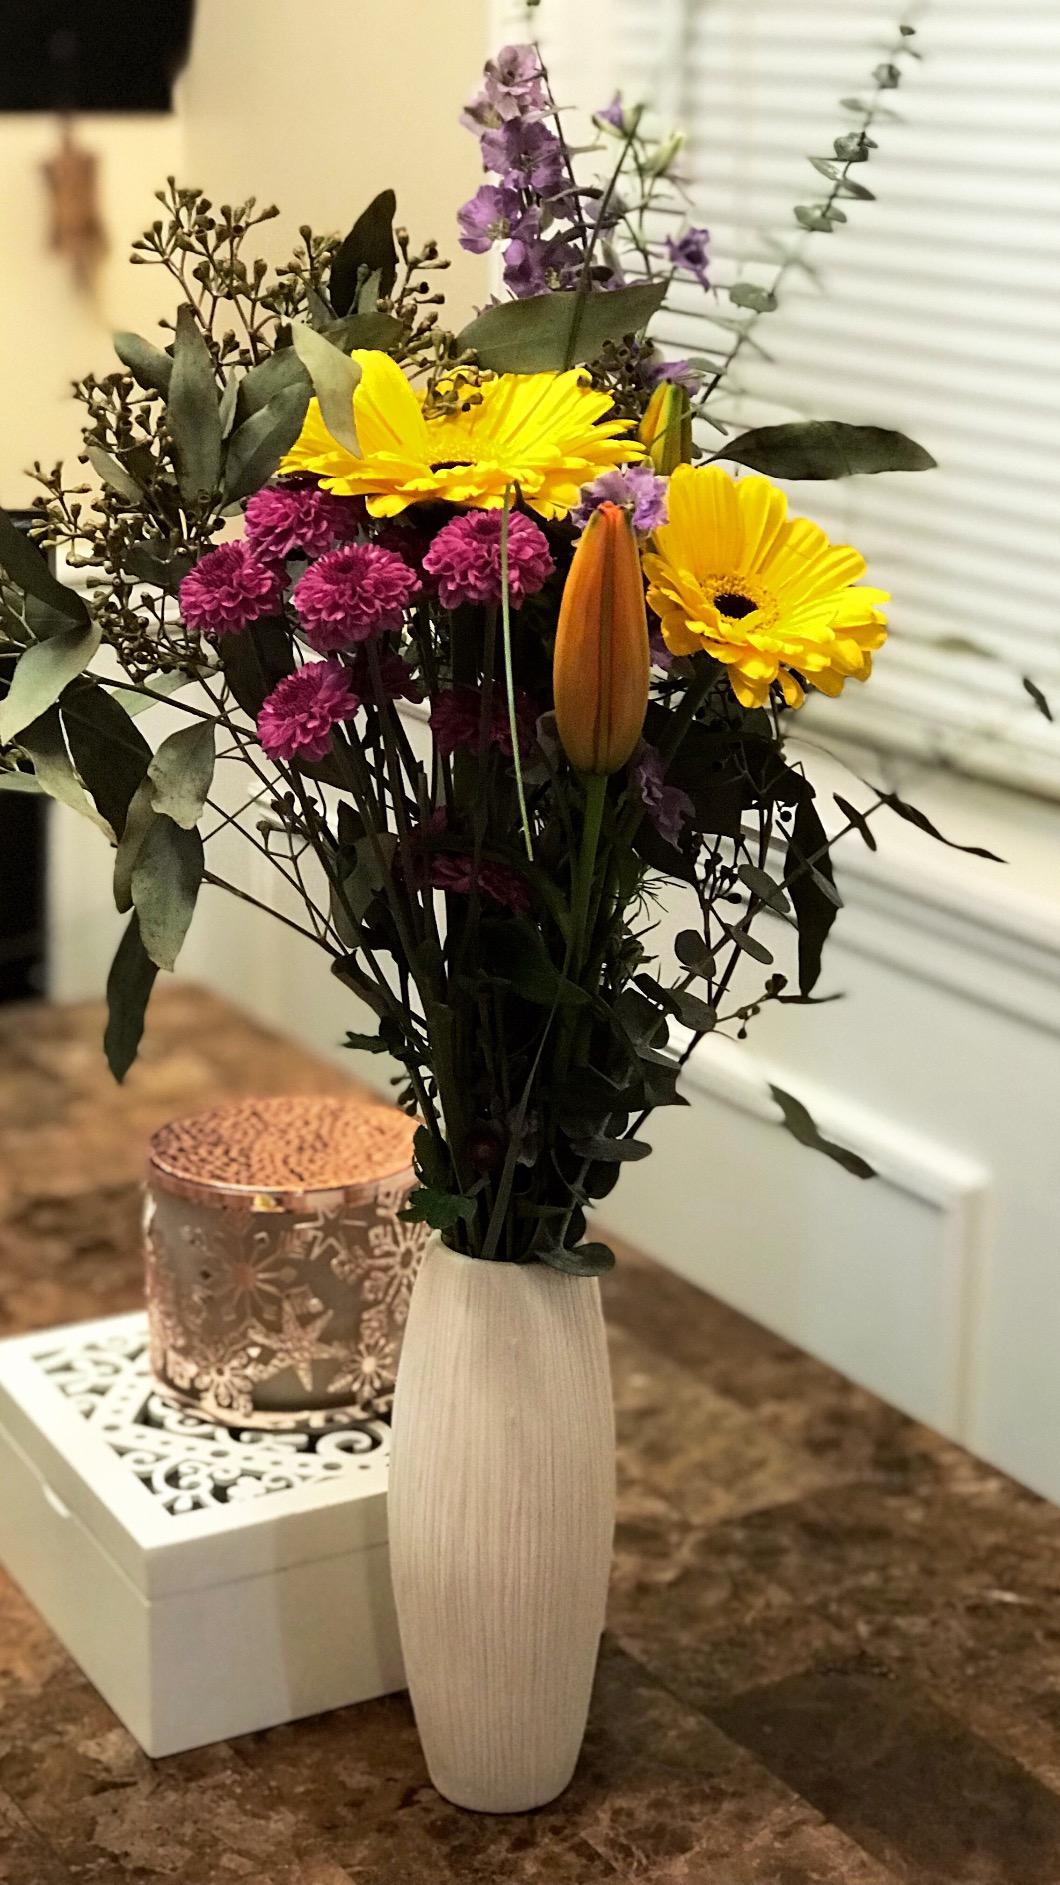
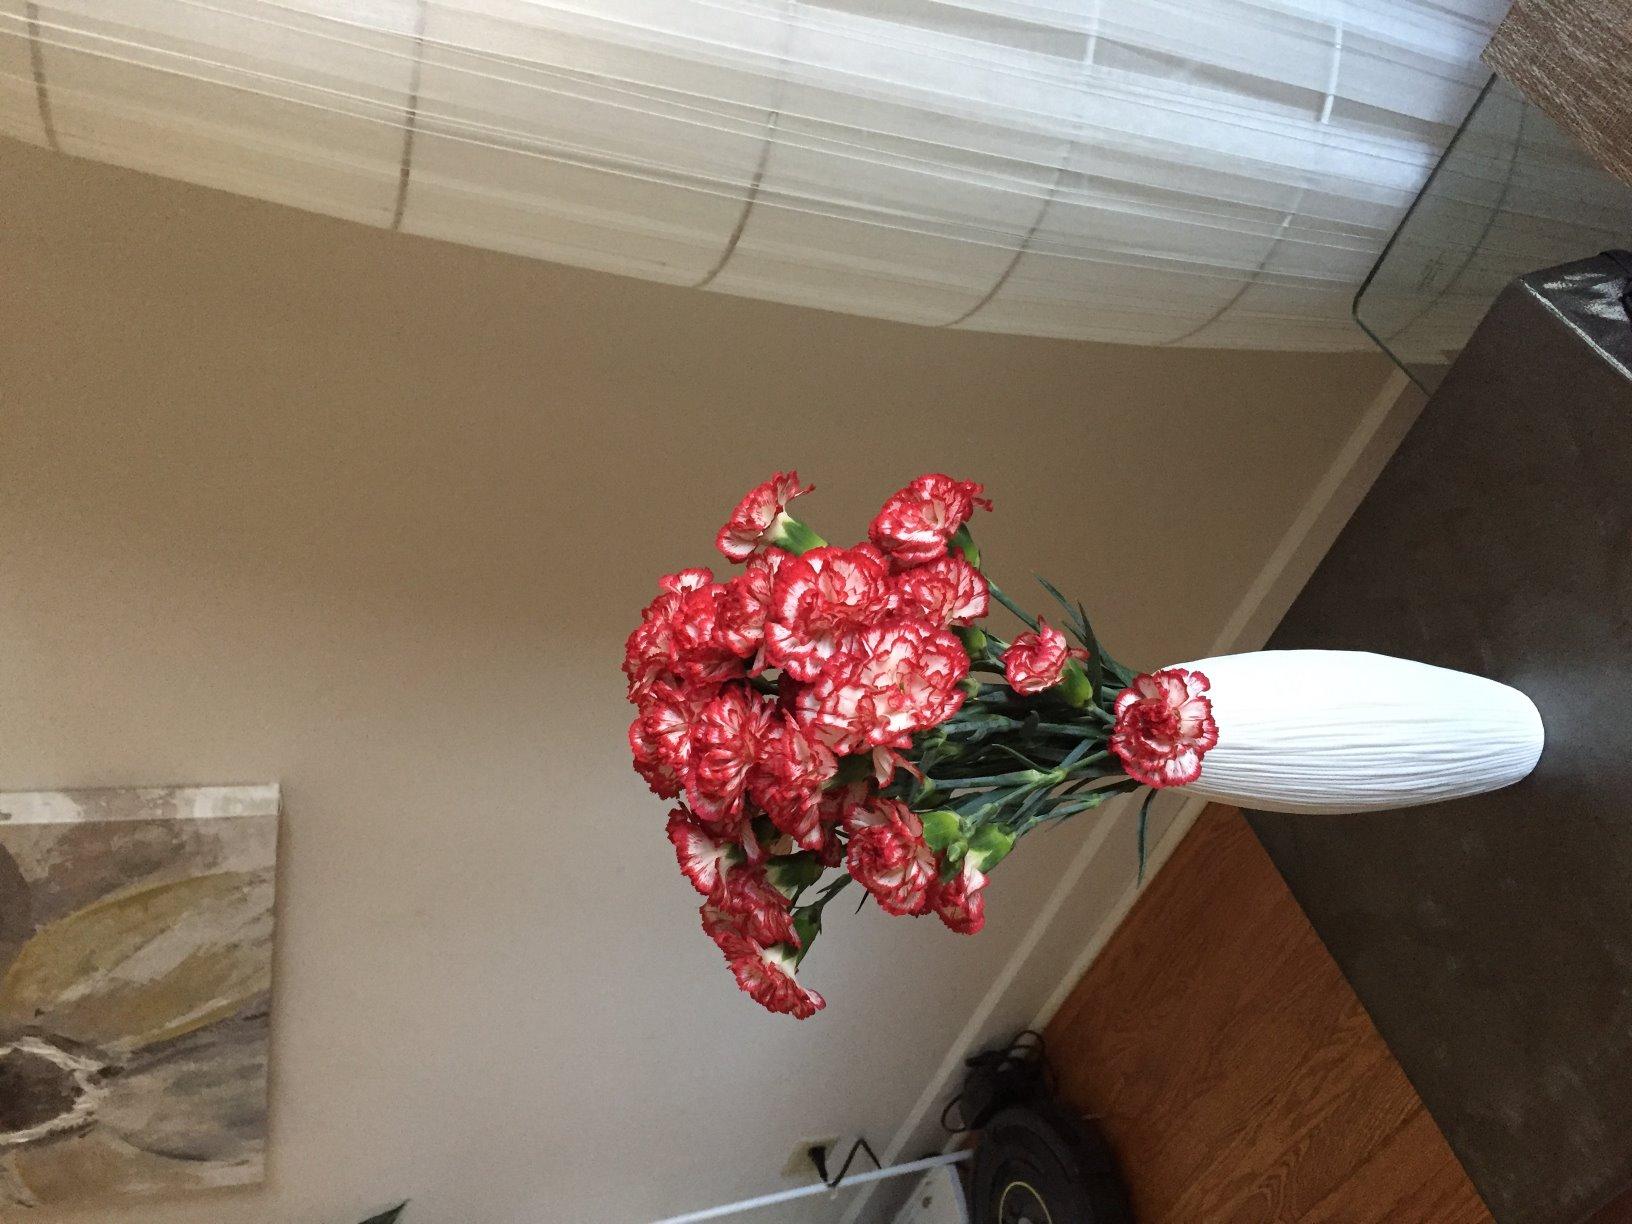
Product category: vase
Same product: yes